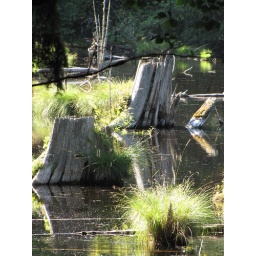
I wish the camera caught some of the swallows flying in circles over the water